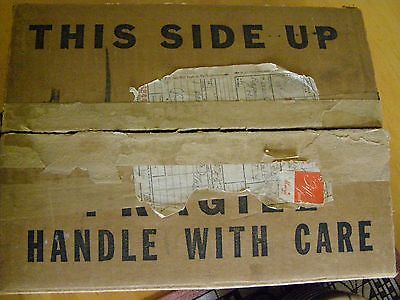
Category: toaster